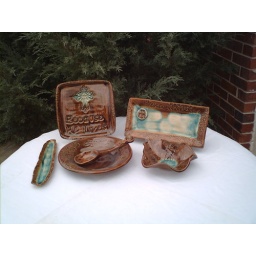
brown glaze with glass melted in it